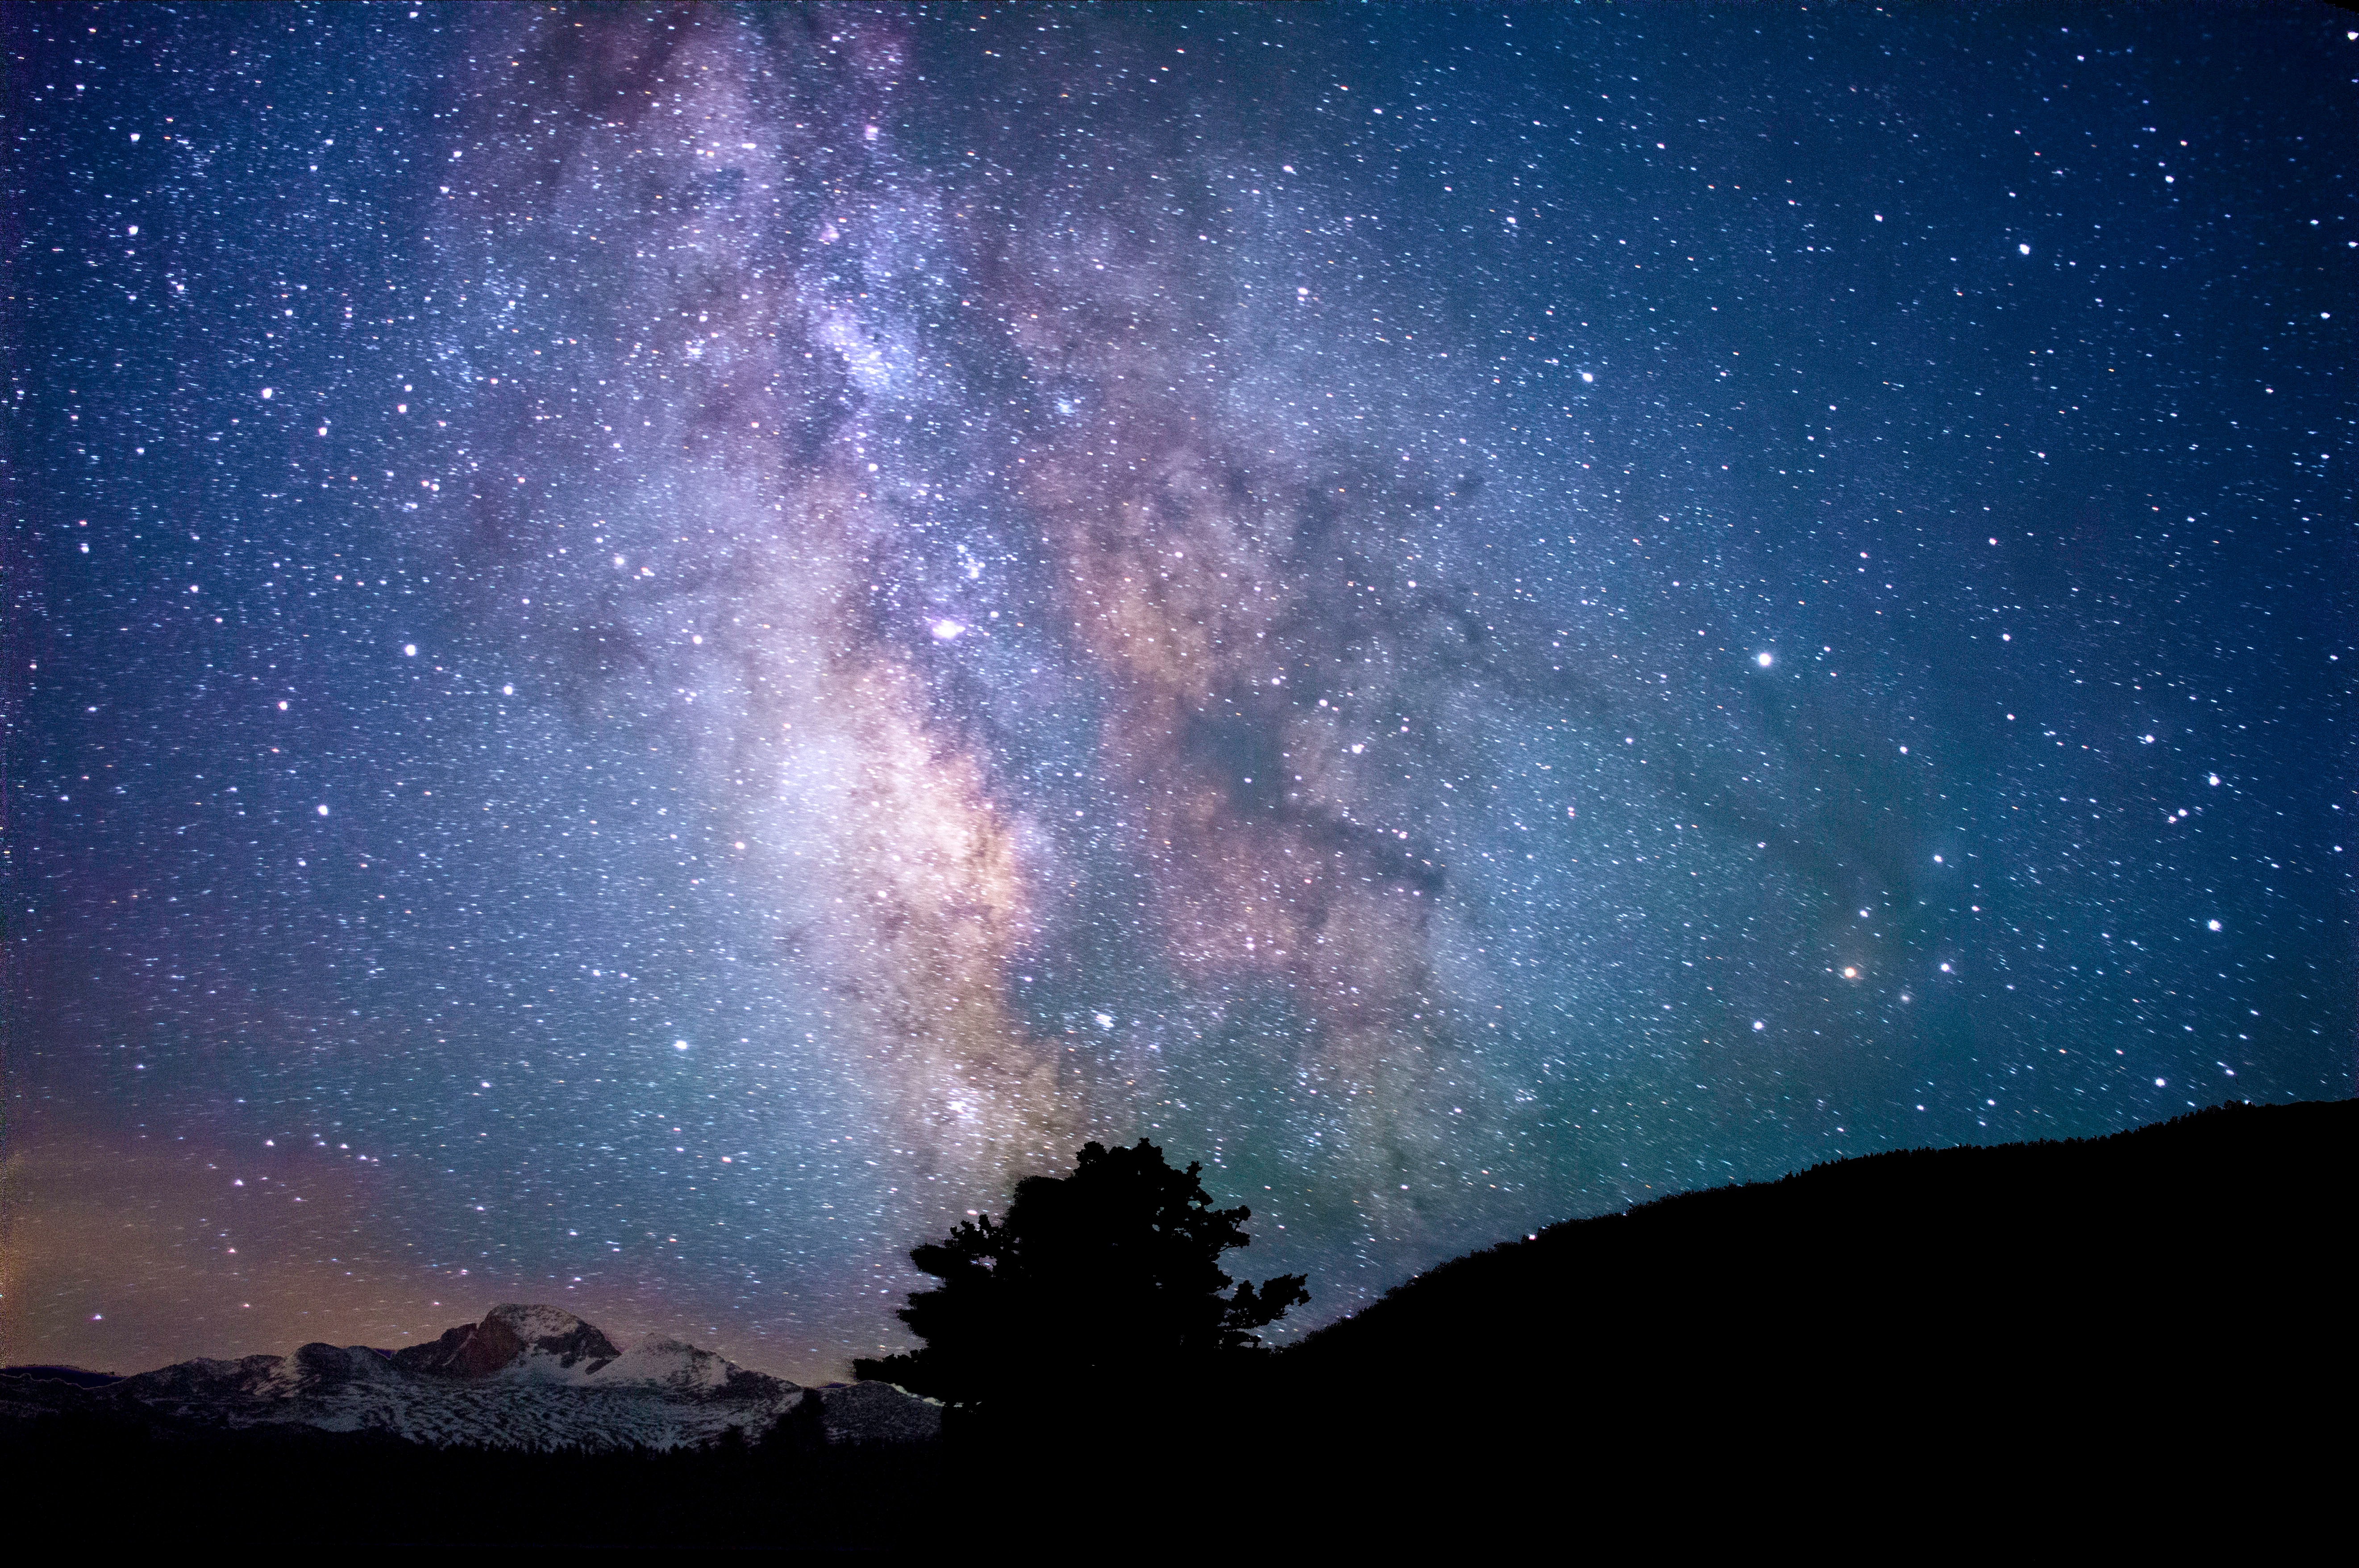
mountain, sky, star, milky way, atmosphere, space, galaxy, nebula, outer space, astronomy, universe, astronomical object, spiral galaxy